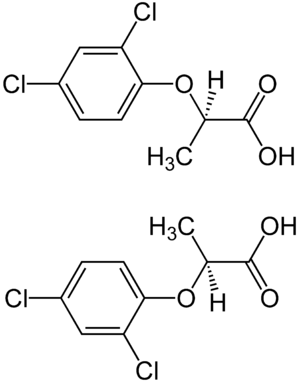
Dichlorprop
Strukturen af (±)-Dichlorprop
Dichlorprop er et udbredt herbicid eller ukrudtsmiddel med det kemiske navn 2,4-dichlorphenoxy propionsyre. Den kemiske struktur ligner 2,4-D og virkningsmekanismen er den samme. I perioden 1963 til 2000 var Dichlorprop det mest anvendte aktivstof med et samlet forbrug på 29.000 ton – nu er stoffet ikke længere tilladt i Danmark..